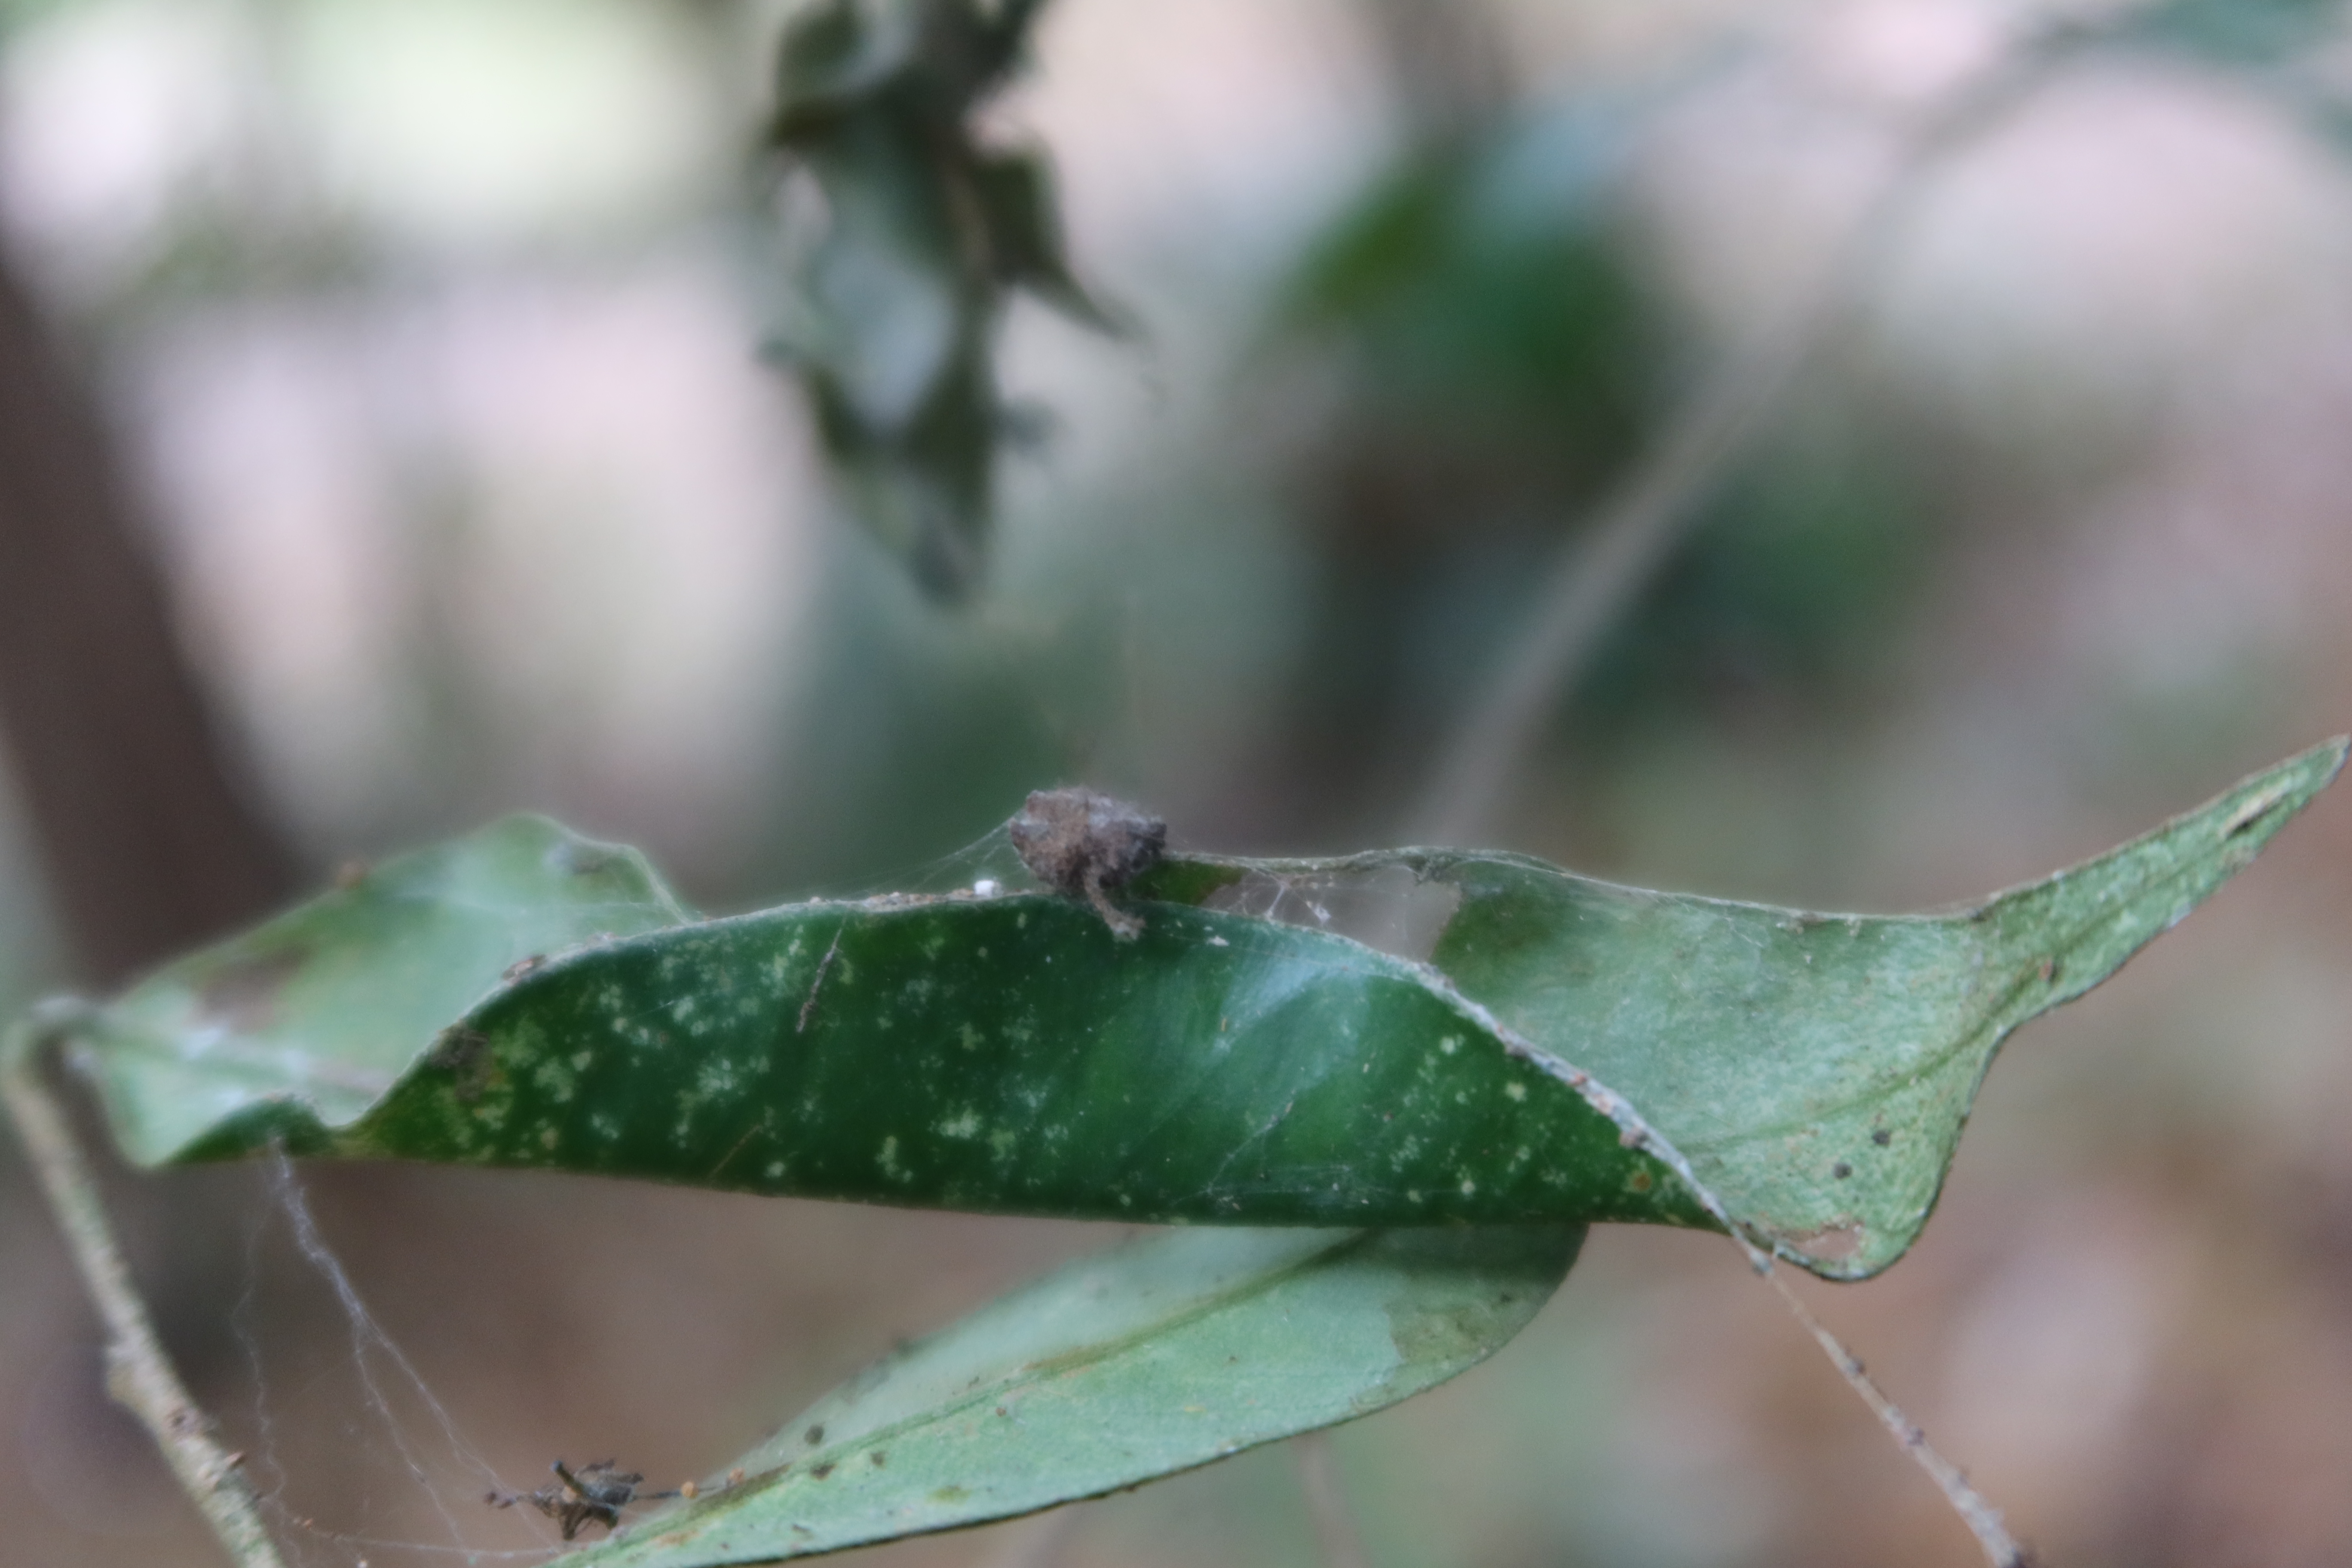
Label: Spiders